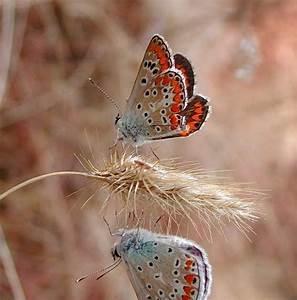
butterfly